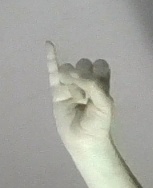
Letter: meem